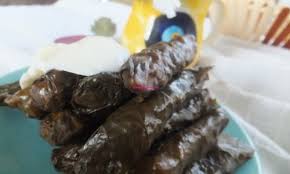
Yemek: yaprak_sarma